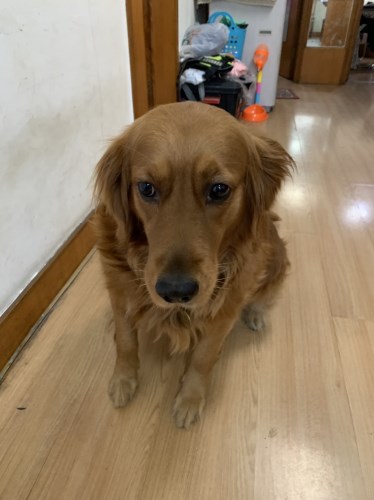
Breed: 5355-n000126-golden_retriever